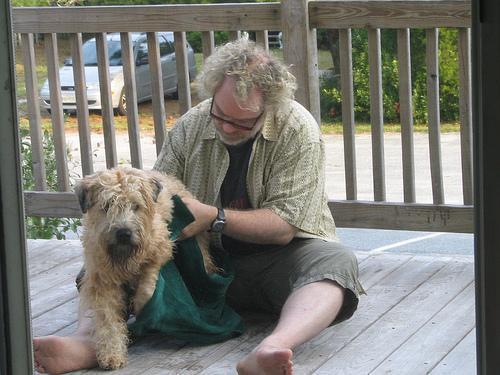
soft-coated_wheaten_terrier